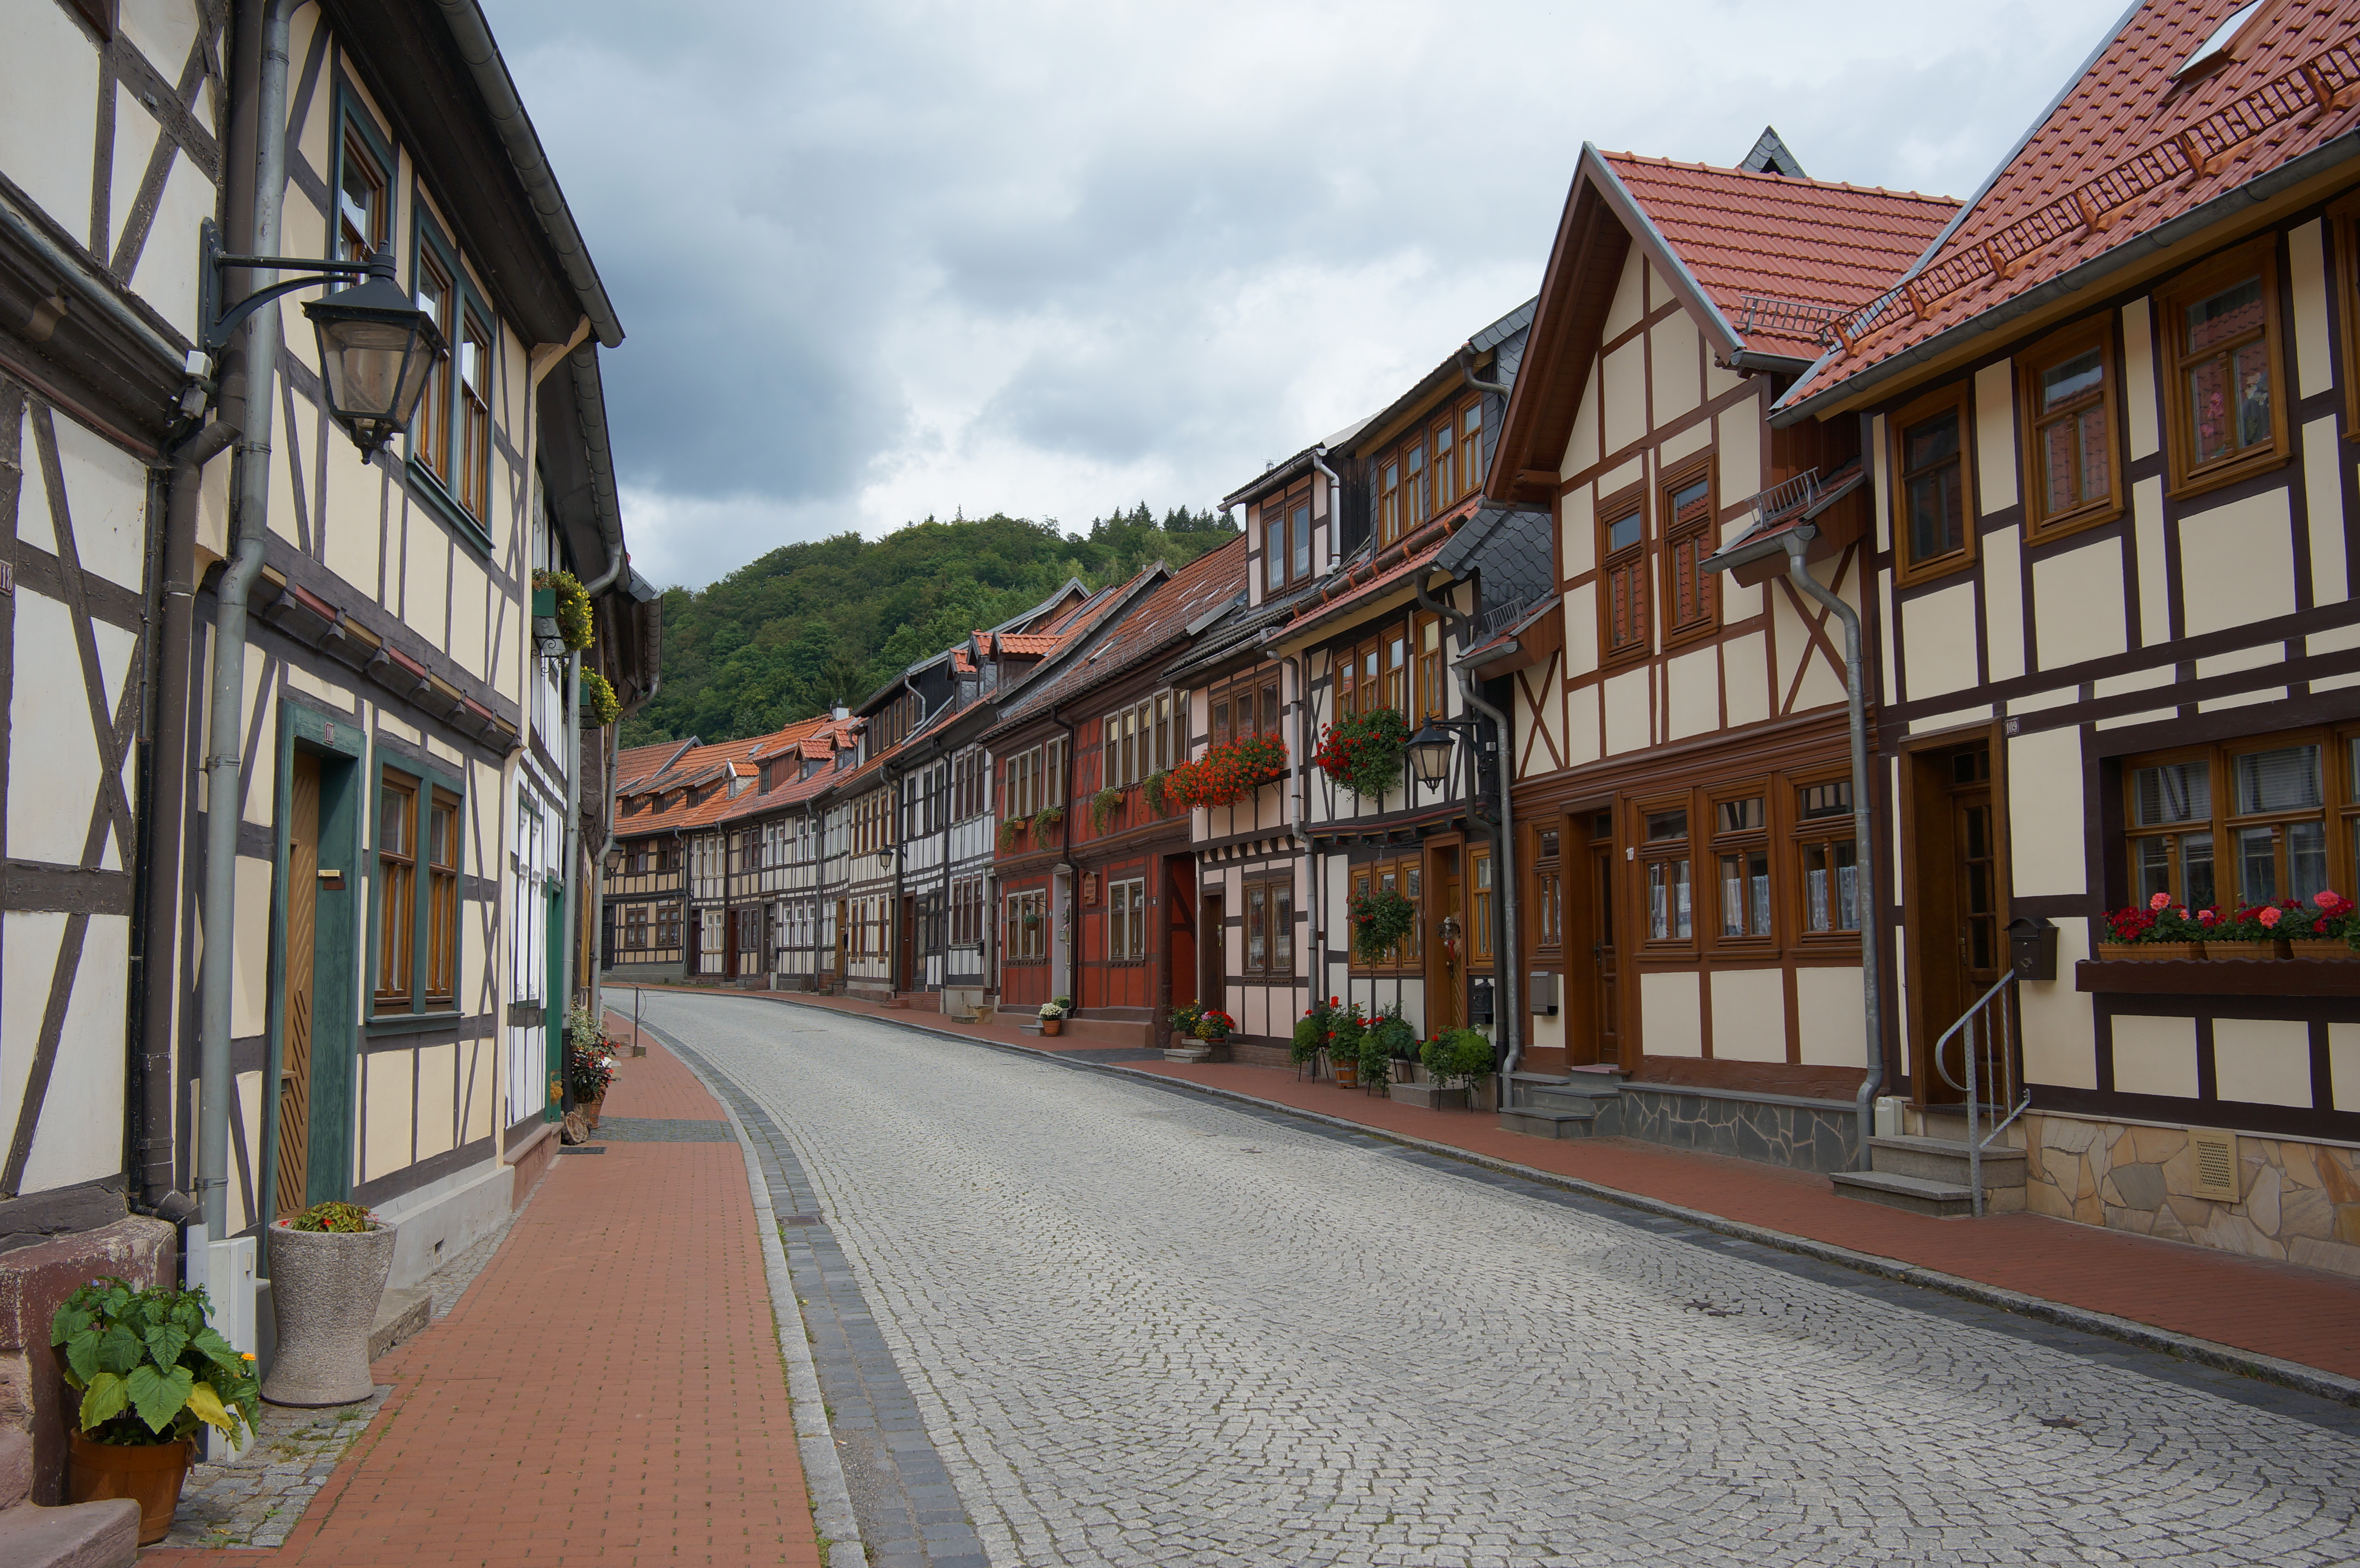
road, street, town, city, cityscape, downtown, transport, lane, 2016, infrastructure, germany, deutschland, samyang, sony, nex, nex6, saxonyanhalt, sachsenanhalt, 21mm, lenstagged, samyang21mm114umccse, samyang21mm, steffenzahn, stolberg, neighbourhood, residential area, human settlement